Kotelniki

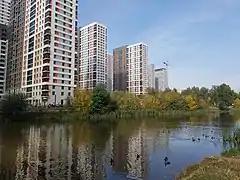
Residential complex Orange Park by PIK Group at Kotelniki metro station.

Kotelniki metro station, the terminus of the Moscow Metro's Tagansko-Krasnopresnenskaya Line, is located in the city. It was opened on 21 September 2015 and became the second station of the Moscow Metro in Moscow Oblast after Myakinino.